Sogasu Chooda Tarama!

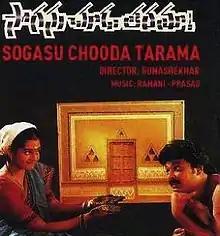
Poster

Sogasu Chooda Tarama! is a 1995 Telugu language romance film directed by Gunasekhar. The film stars Naresh, Indraja, Tanikella Bharani, Mallikarjuna Rao, and Ramana Murthy. The film won four Nandi Awards. It was not commercially successful. The film is an unofficial remake of 1993 American film "Indecent Proposal".